German Football Association

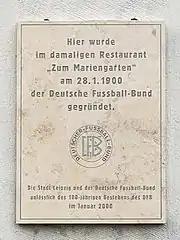
Commemorative plaque in Leipzig where the DFB was founded in 1900.

From 1875 to the mid-1880s, the first kind of football played in Germany was according to rugby rules. Later, association-style football teams formed separate clubs, and since 1890, they began to organise on regional and national levels.